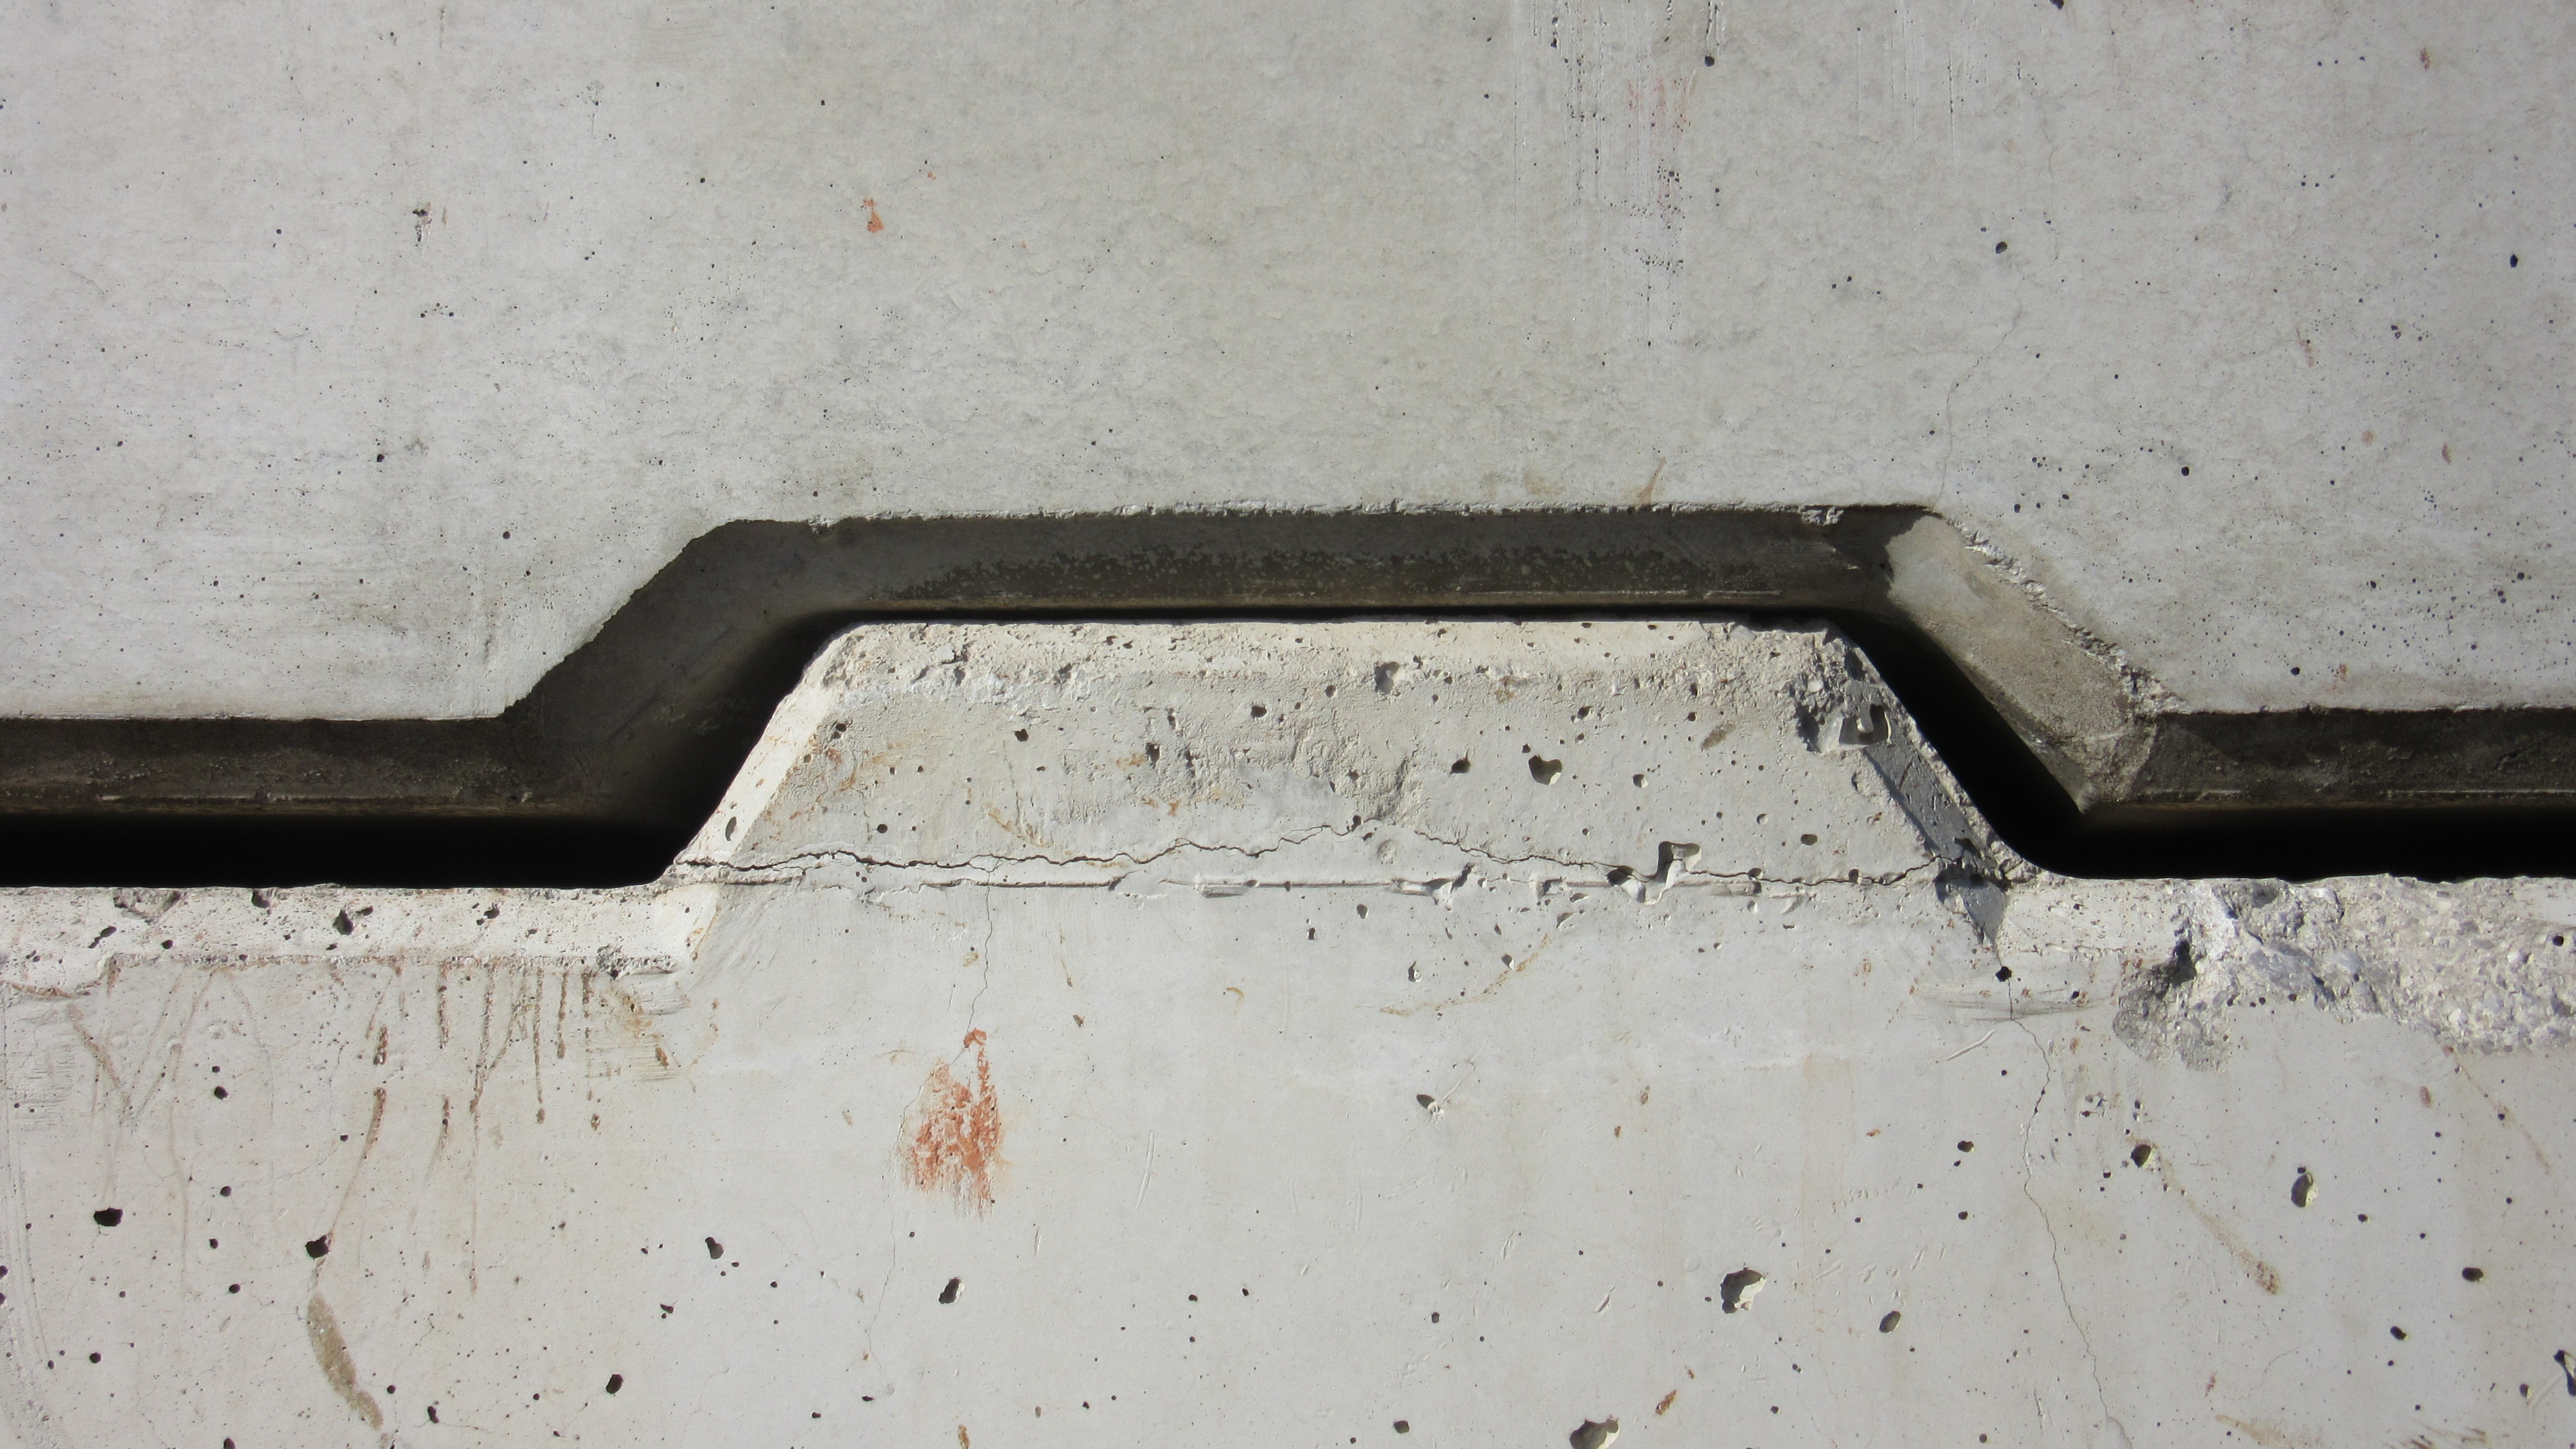
texture, floor, number, pattern, material, concrete, bumper, hard, solid, fugue, form fitting, concrete weights, automotive exterior